Spirit Pond runestones

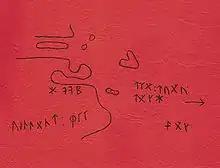
Inscription on the "map stone"

The Spirit Pond runestones are three stones with alleged runic inscriptions, found at Spirit Pond in Phippsburg, Maine on May 27, 1971 by a Walter J. Elliott Jr., a carpenter born in Bath, Maine. The next week the discovery and photos was publicized in " The Bath-Brunswick Times Record". After being told that they were state property he wired the official who had instructed him to give them to the state saying "Just returned from Phippsburg, reburied stones on state land near site for some other fool to find. Disgustingly yours." Four months later after letters to various people he received a reply from a Dr. Ole G. Landsverk who told Elliott and the press they were genuine Viking artefacts. On December 3, 1971, a Maine newspaper published an editorial saying it was settled that the Vikings were here four centuries before Columbus. Elliott then asked $4500 for the stones but neither the state of Maine nor its museums could afford that amount. An anonymous Philadelphia citizen paid it and the Maine State Museum finally was able to buy them in January 1972. The museum then asked Einar Haugen to examine them.